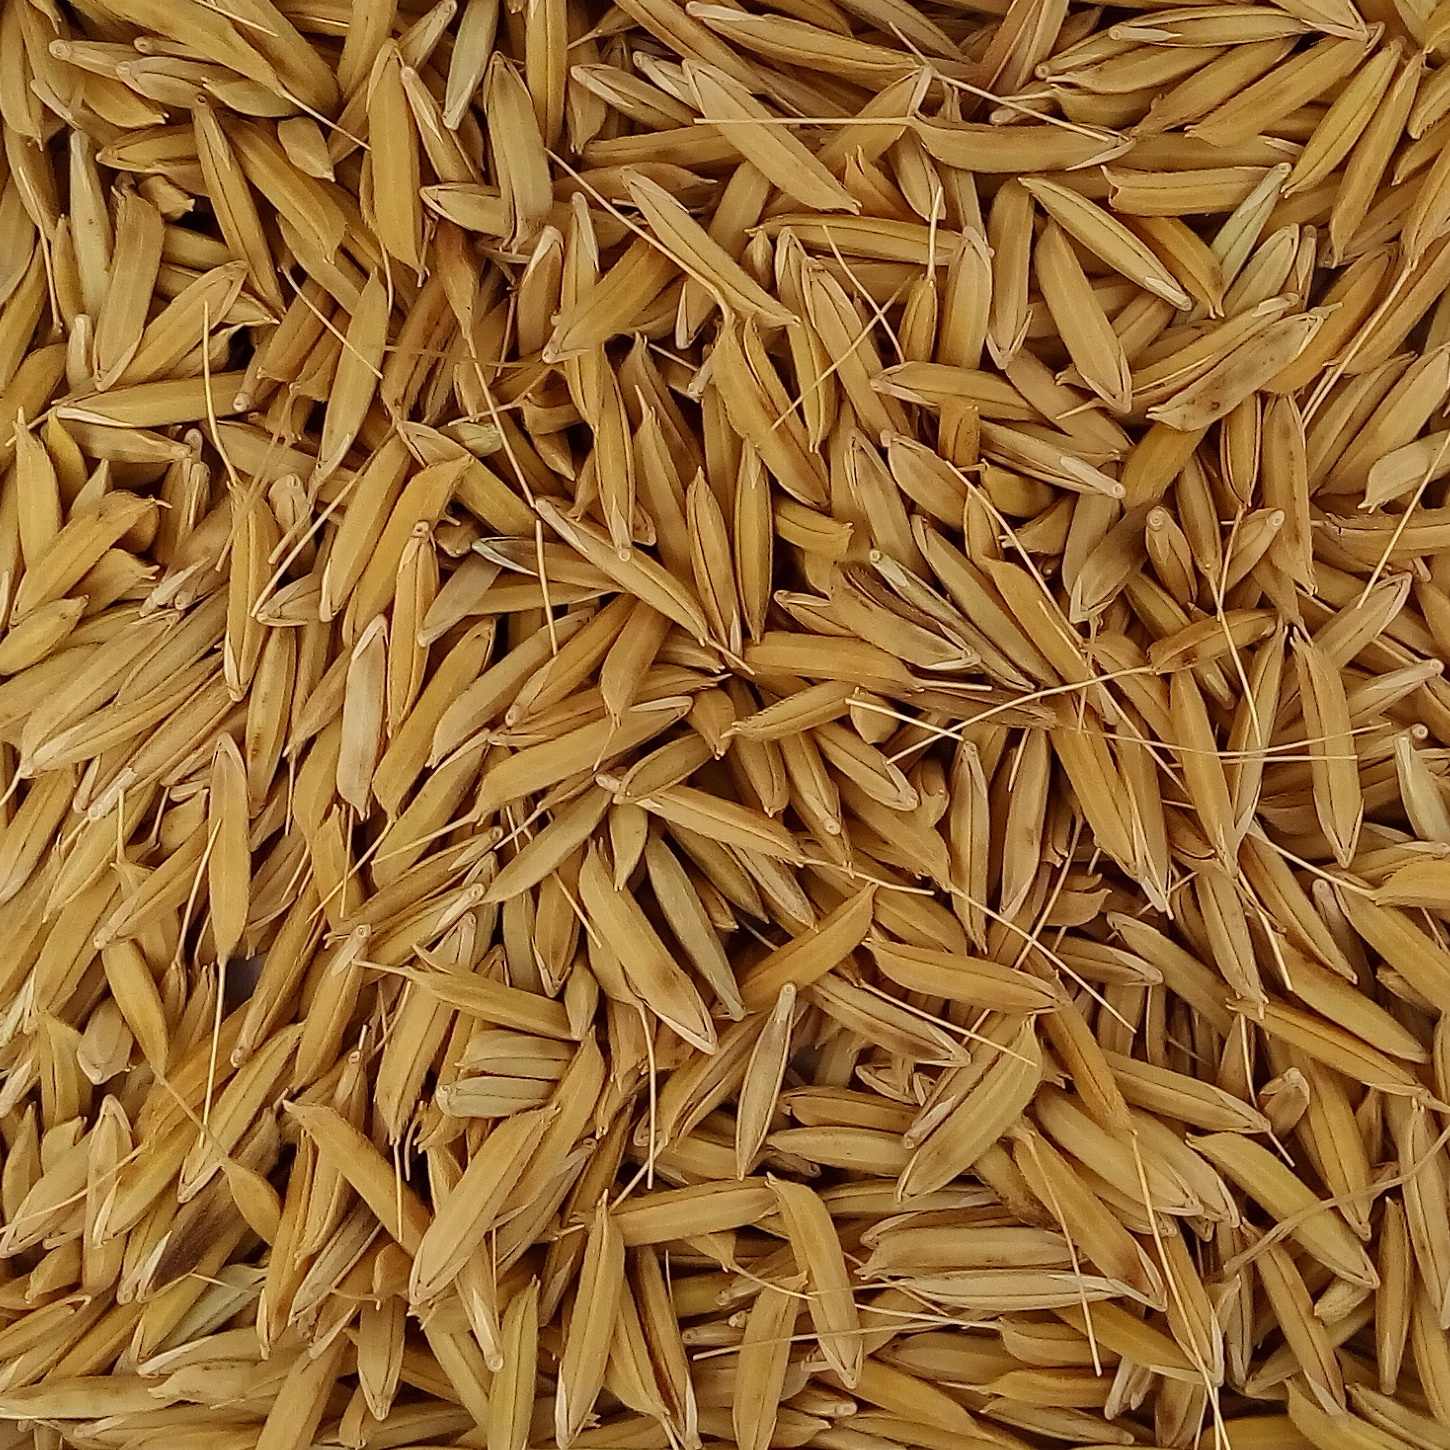
Rice seed variety: 1728